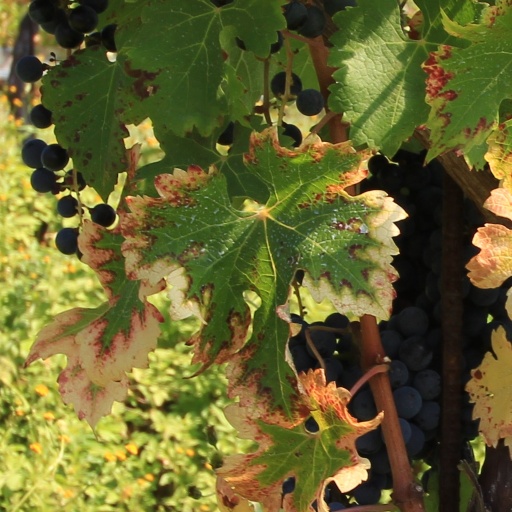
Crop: grape